306 Hollywood

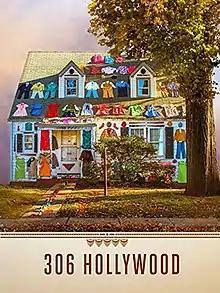

306 Hollywood is a 2018 documentary film directed by the brother-and-sister team of Jonathan and Elan Bogarín. It is about their experiences cleaning out their grandmother's house after her death. It was filmed on location in Hillside, New Jersey.